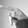
ASL letter: P